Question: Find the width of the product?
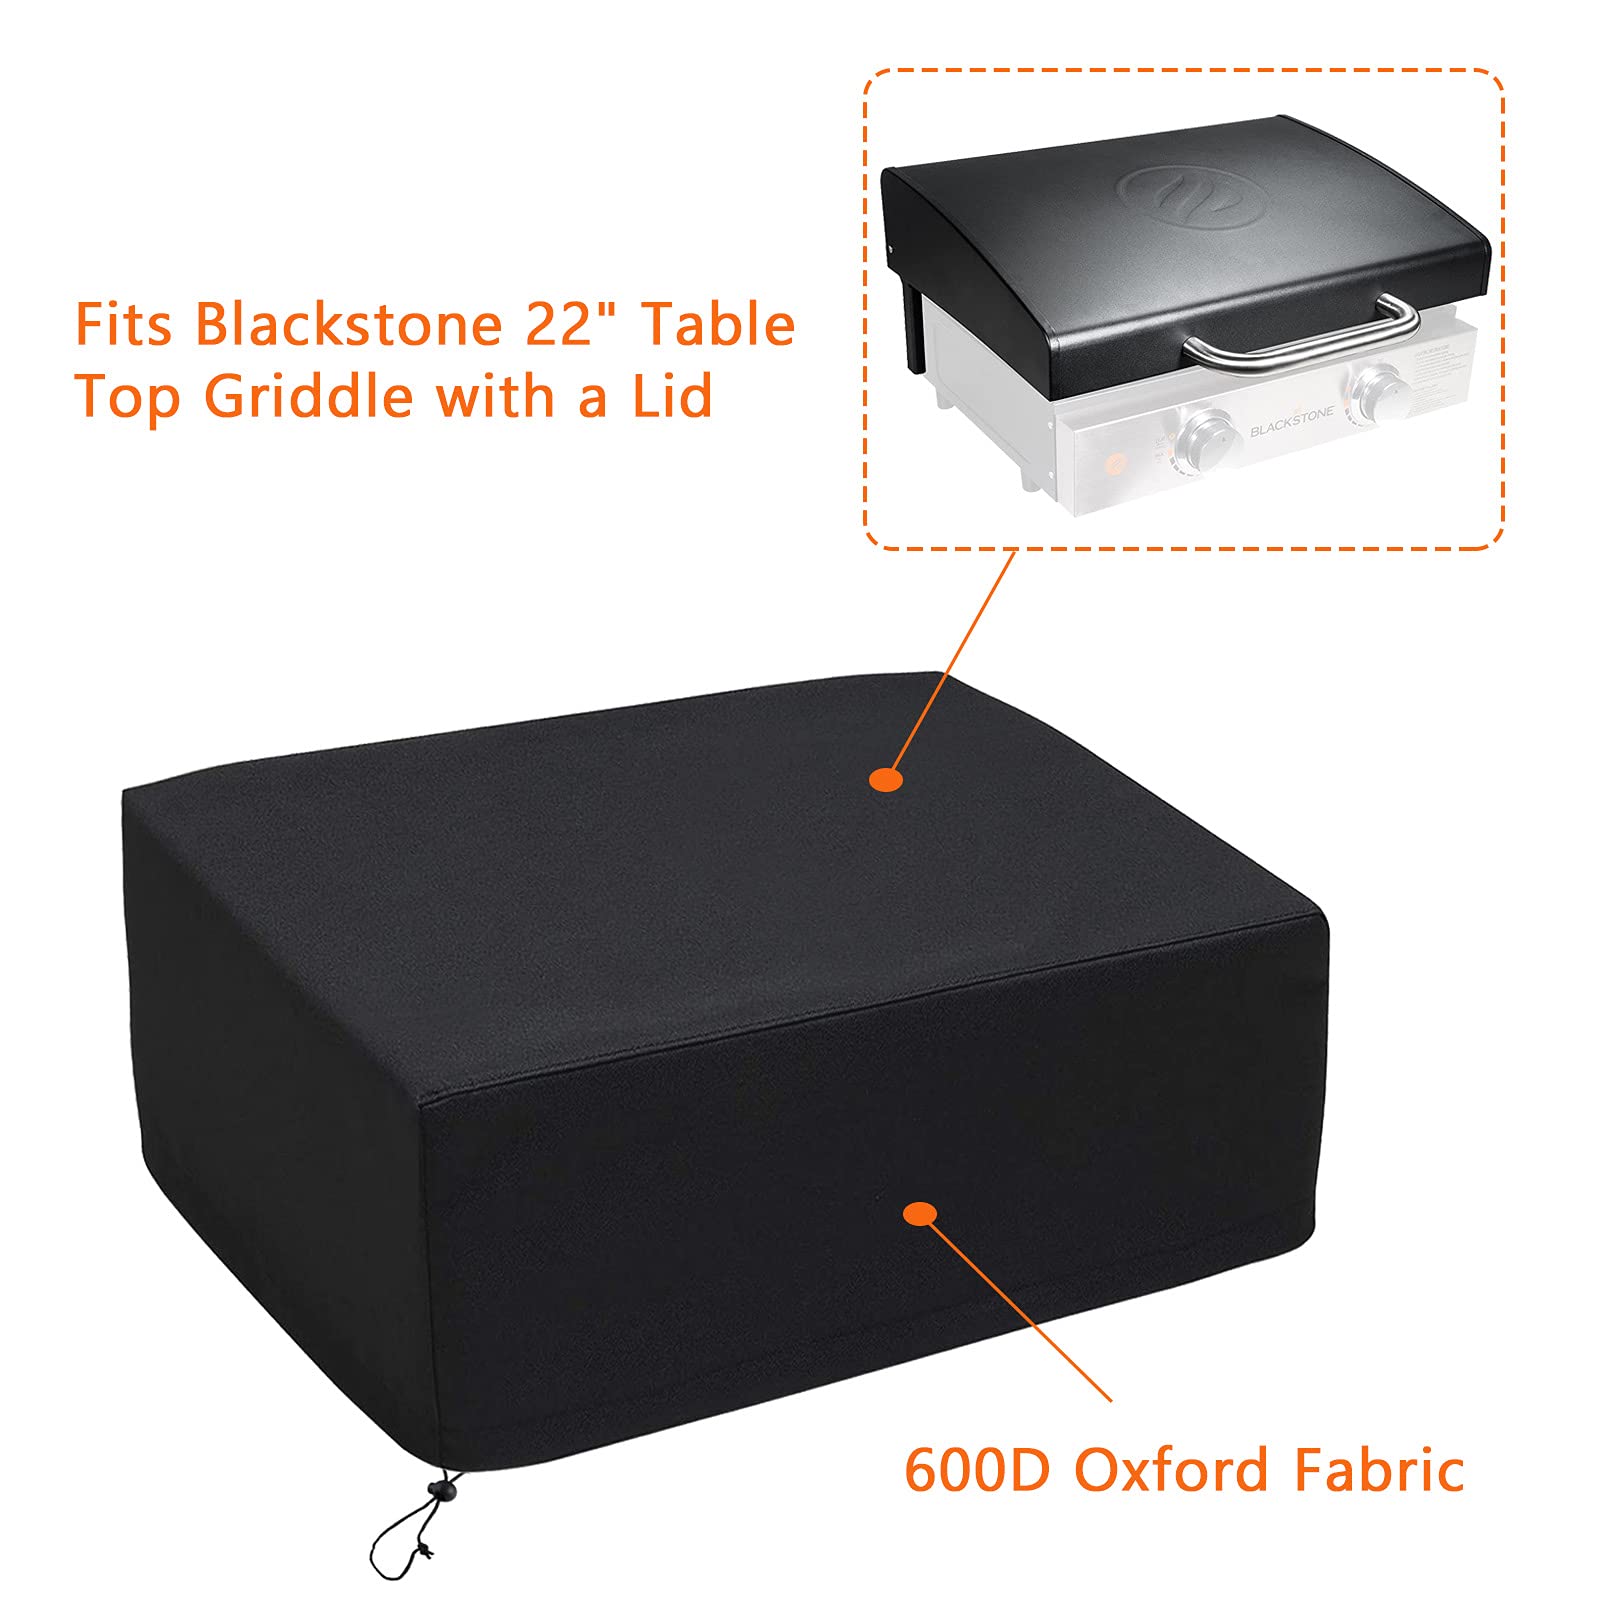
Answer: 22.0 inch